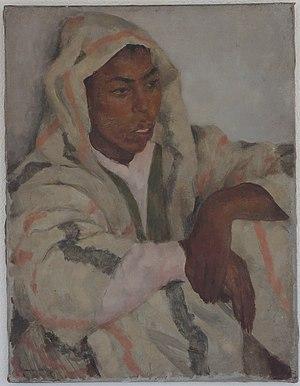
peint en Algérie
Jacques Wolf est un peintre français.